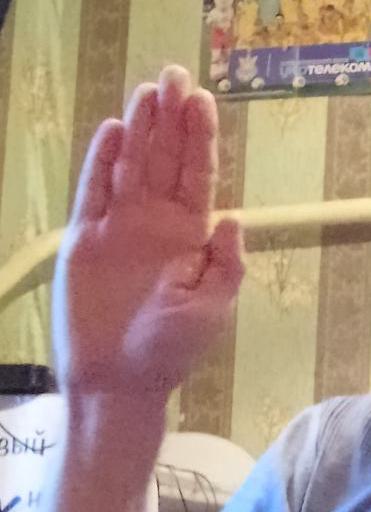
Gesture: stop